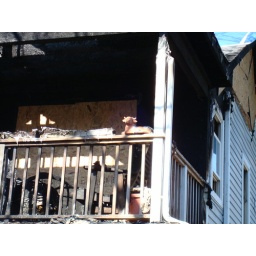
the golden cow watches over the back yard. now the golden cow has a bit of silver on her from the melted aluminum